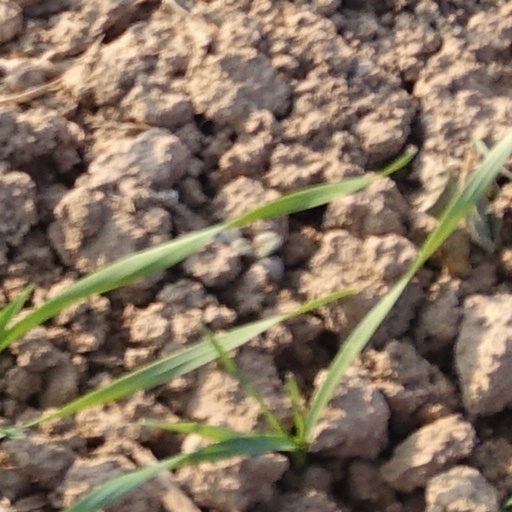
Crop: wheat